The Blue Mountains Mystery

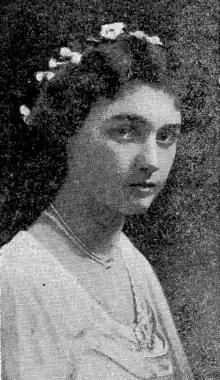
Marjorie Osborne, née Lord

The film was popular at the box office in Australia. In November 1921 "Everyones" reported the film "is playing to very big business all along the line, the patrons being more than satisfied with a picture that makes more than an Australian appeal."